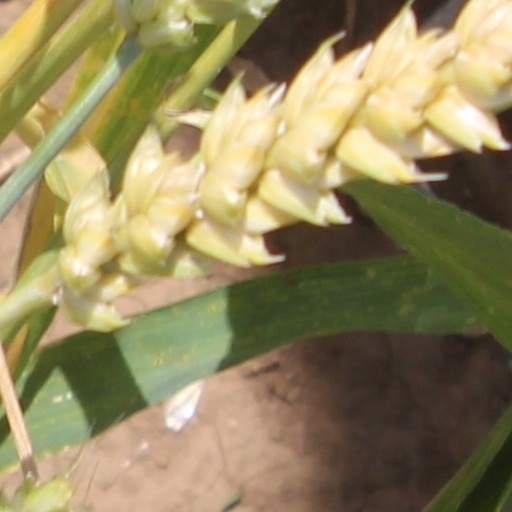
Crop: wheat